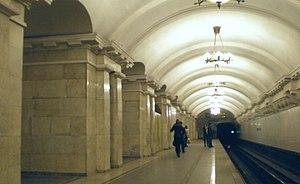
Pouchkinskaïa est une station de la ligne 1 du Métro de Saint-Pétersbourg, en Russie. Elle est mise en service en 1955.